Kolb Mark III

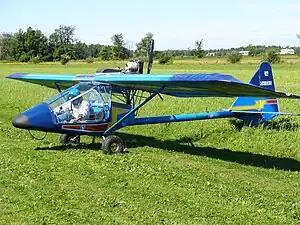
Kolb Mark III

The Kolb Mark III is a family of American side-by-side two seater, high wing, strut-braced, pusher configuration, conventional landing gear-equipped ultralight aircraft that is produced in kit form by New Kolb Aircraft of London, Kentucky, and intended for amateur construction.